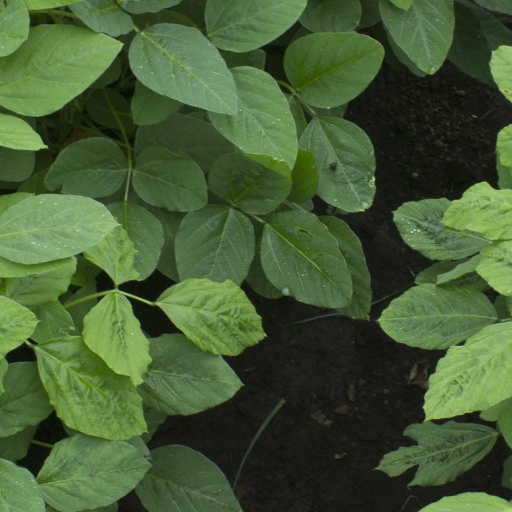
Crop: soybean